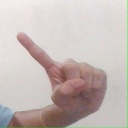
अक्षर: ए